History of photographic lens design

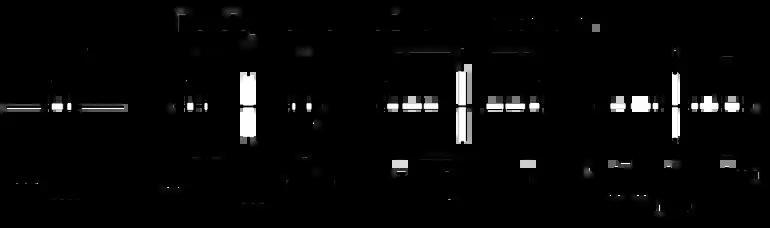
Development of the Double Gauss

Regular wide angle lenses (meaning lenses with focal length much shorter than the format diagonal and producing a wide field of view) need to be mounted close to the film. However, SLR cameras require that lenses be mounted far enough in front of the film to provide space for the movement of the mirror (the "mirror box"); about 40 mm for a 35mm SLR compared to less than 10 mm in non-SLR 35mm cameras. This prompted the development of wide field of view lenses with more complex retrofocus optical designs. These use very large negative front elements to force back-focus distances long enough to ensure clearance.